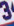
Number: 3